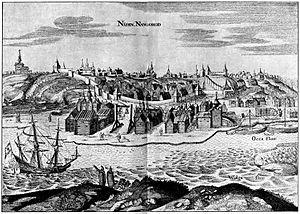
Le drapeau de la Russie est le drapeau national et le pavillon marchand de la Fédération de Russie. Le drapeau actuel russe remonte au règne du tsar Pierre le Grand.